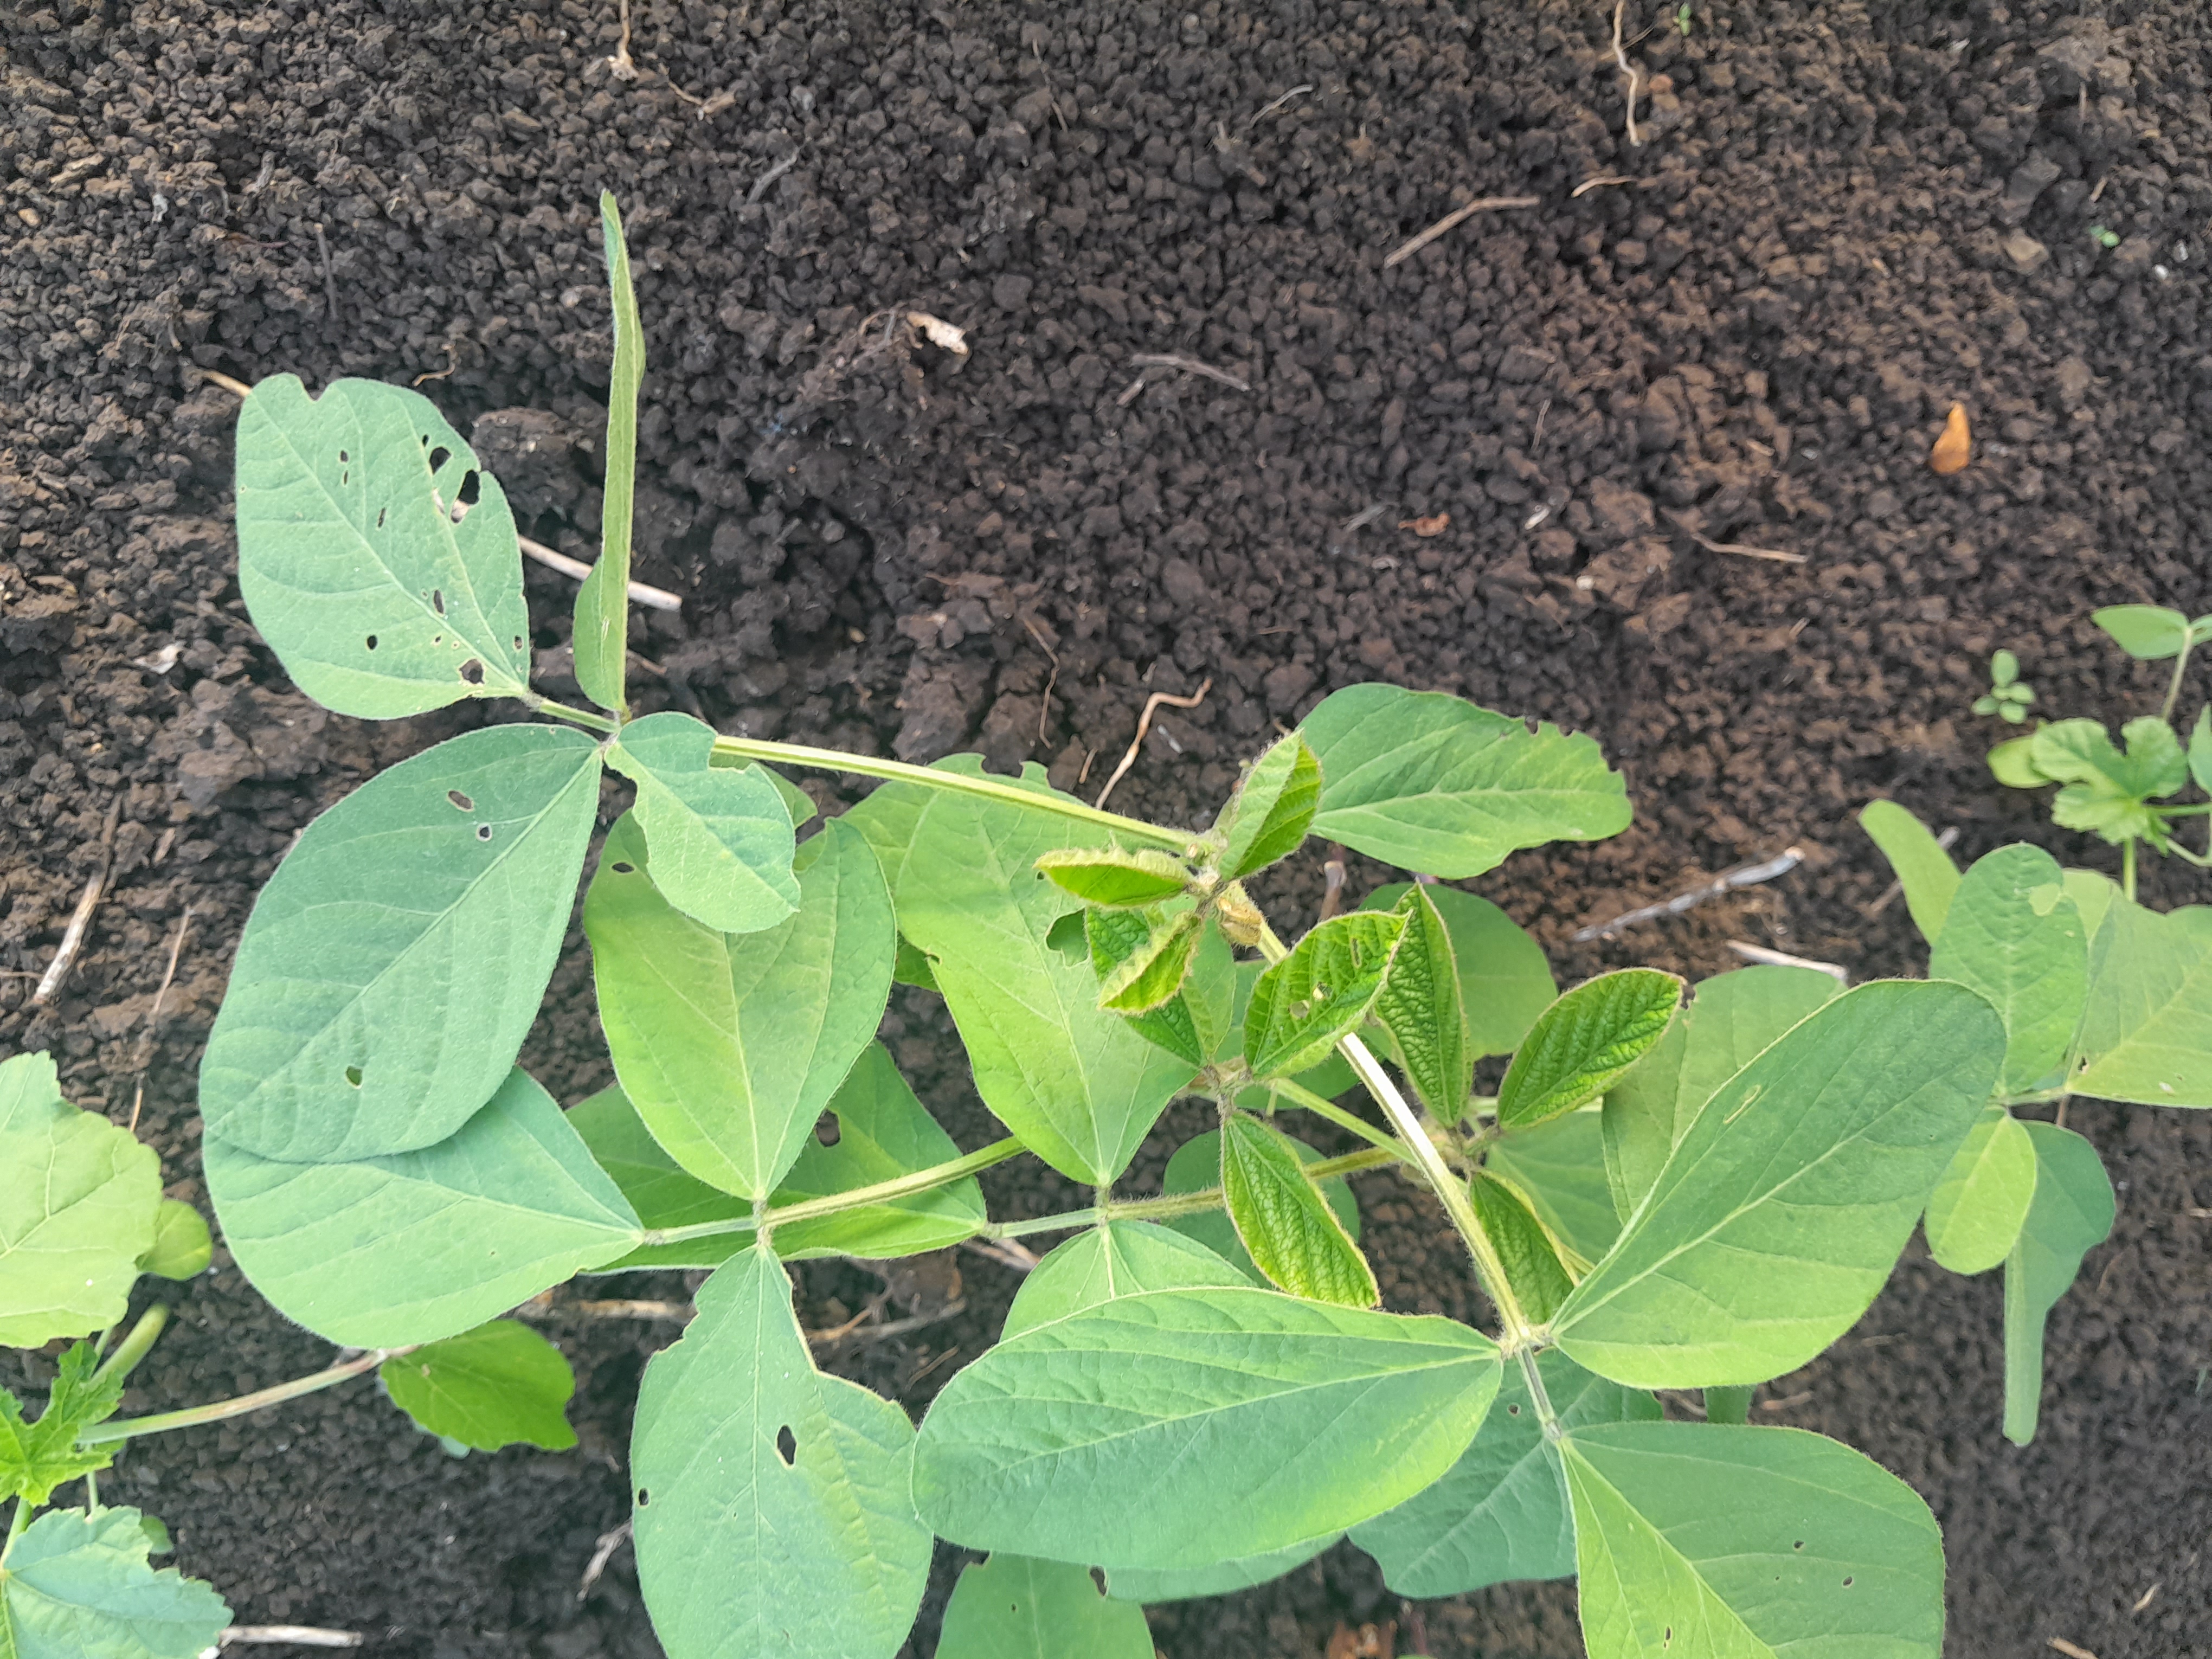
Label: Healthy